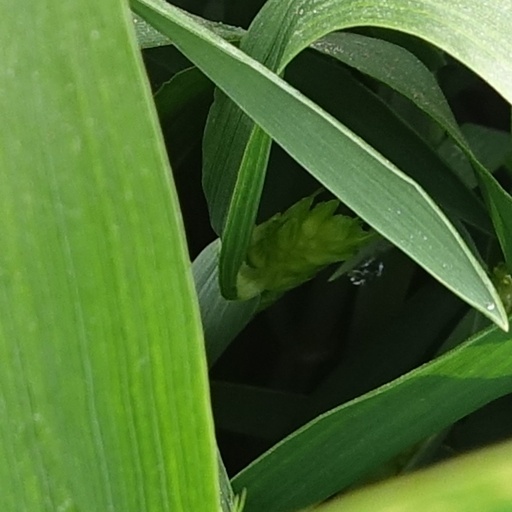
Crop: wheat